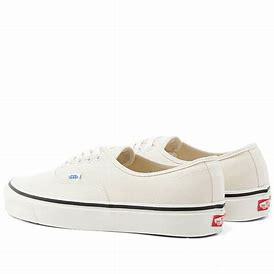
Brand: Vans
Model: UA Authentic 44 DX